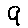
Label: 9